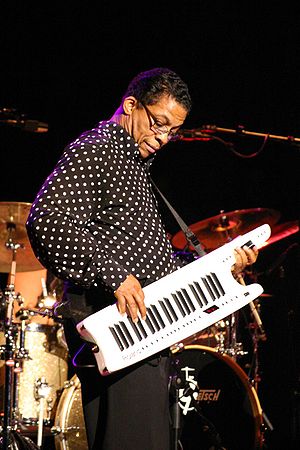
Herbie Hancock
Herbie Hancock i 2006.
Herbie Hancock er en amerikansk jazz-, fusionsmusik, funk- og popmusiker. Han er kendt i experimentaljazzen og i relation til producer-virksomhed. Har spillet jazz sammen med Miles Davis i 60erne. Da Miles Davis i slut 60erne ønskede en mere elektrisk lyd, blev Herbie præsenteret for det elektriske Fender Rhodes. En elektrisk lyd Hancock forsatte med i sit jazz/funk band Headhunters.